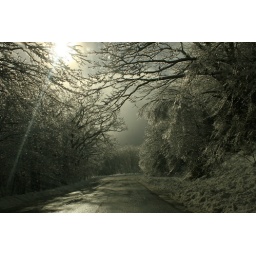
yet another winter storm - highway 221 near blowing rock nc- february 6, 2010